Patriotic Order Sons of America

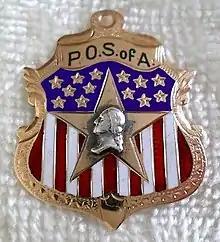
P. O. S. of A. watch fob from the early 20th century.

It was founded as the Junior Sons of America, which was established in Philadelphia on December 10, 1847, by Dr. Reynell Coates. This organization was for young men aged 16 to 21. and was a 'feeder' group for the Sons of America. The parent group died out not long after, but the Junior Sons continued. Only one Camp remained active during the Civil War, as most members had volunteered for the Union. Camps in southern states largely disappeared. Following the Civil War, it reorganized, changing its name to Patriotic Order Sons of America.